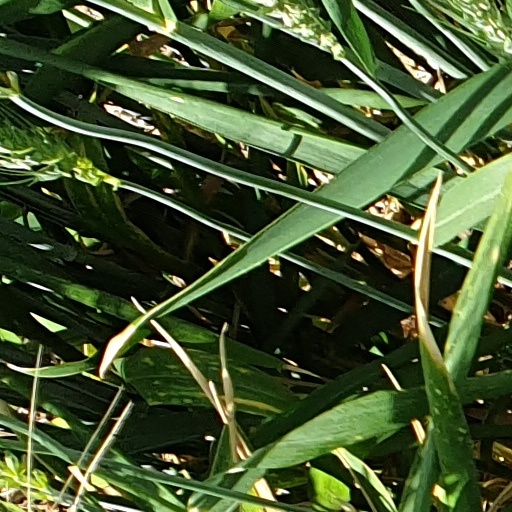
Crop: wheat